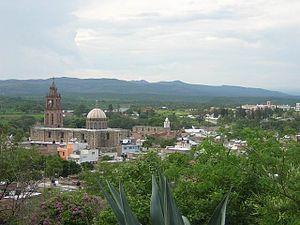
Totatiche est un village et une municipalité de l'État de Jalisco au Mexique.